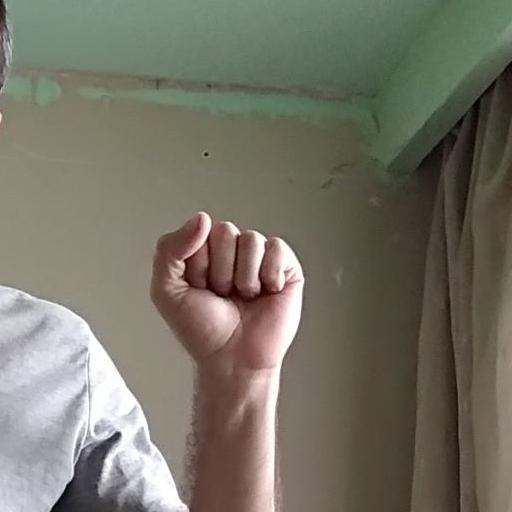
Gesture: fist